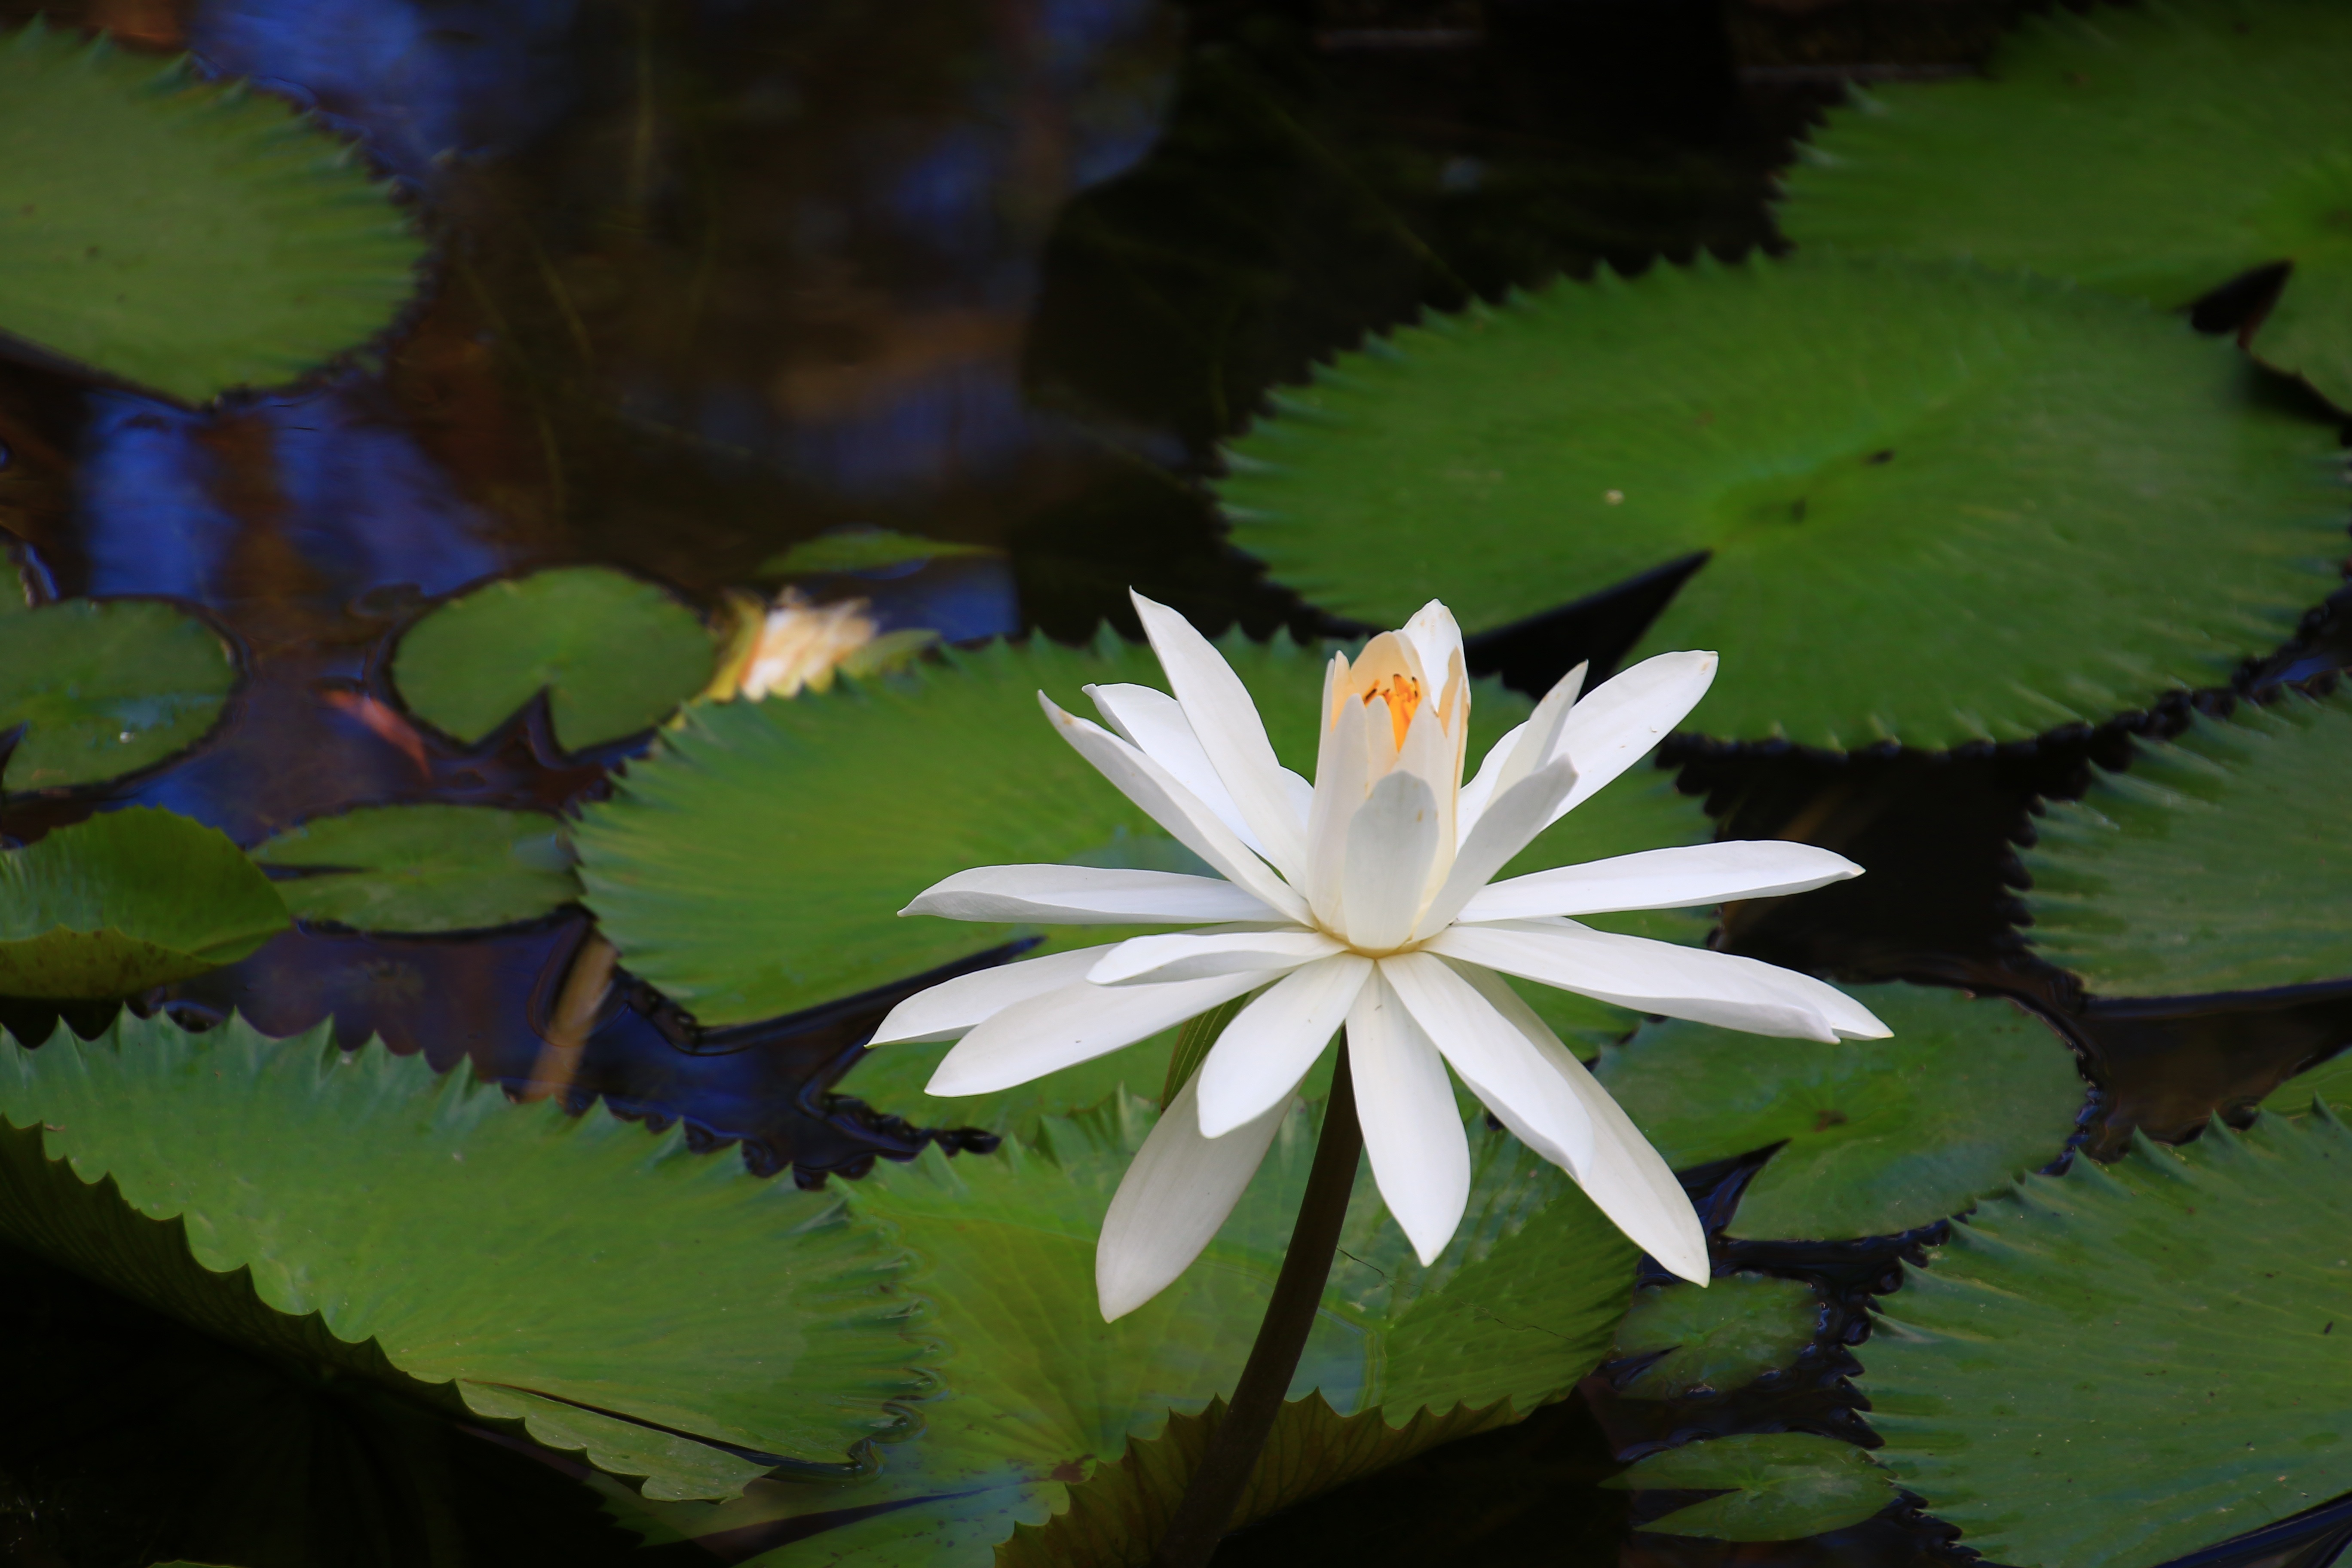
plant, leaf, flower, petal, pond, green, botany, sacred lotus, aquatic plant, flora, ecology, lily pad, lotus, macro photography, water plant, flowering plant, land plant, lotus family